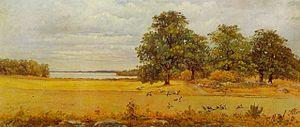
Hilma af Klint est une artiste suédoise, théosophe et pionnière dans l'art abstrait.